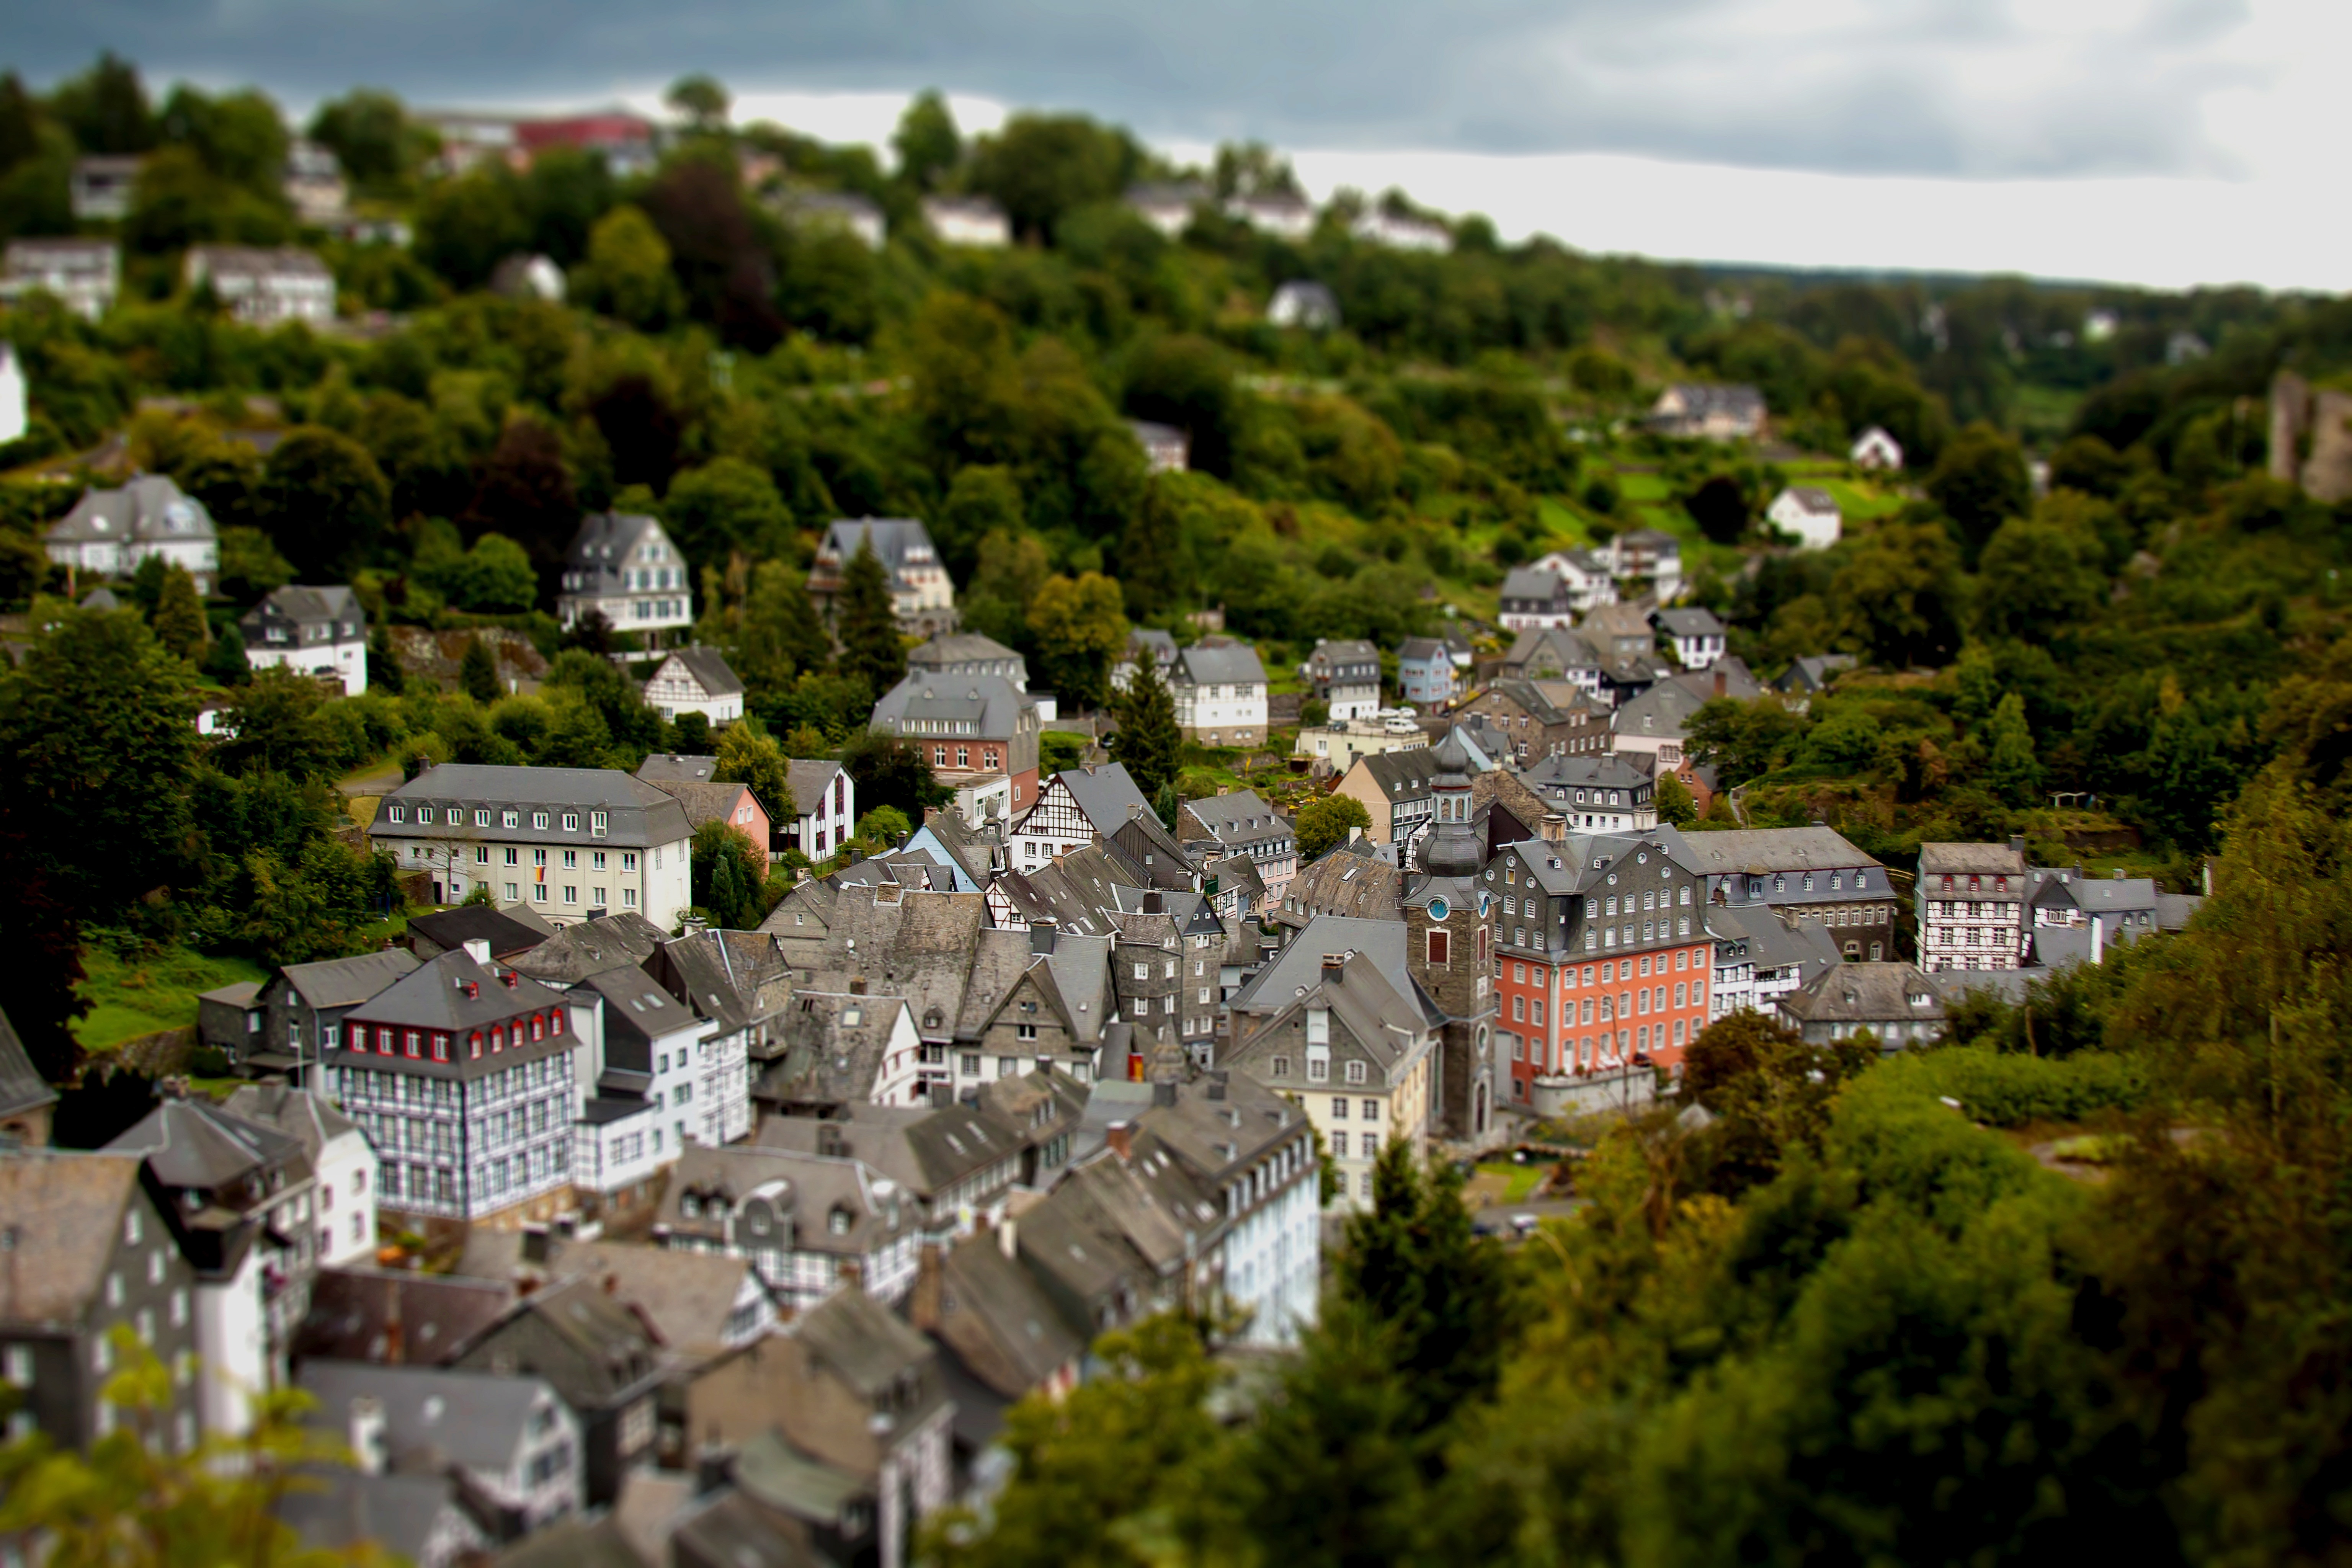
landscape, trail, town, city, cityscape, panorama, village, suburb, hike, peaceful, castle, landmark, tourism, national park, monastery, germany, estate, eifel, neighbourhood, tilt shift, bird's eye view, aerial photography, monschau, residential area, geographical feature, human settlement, rursee